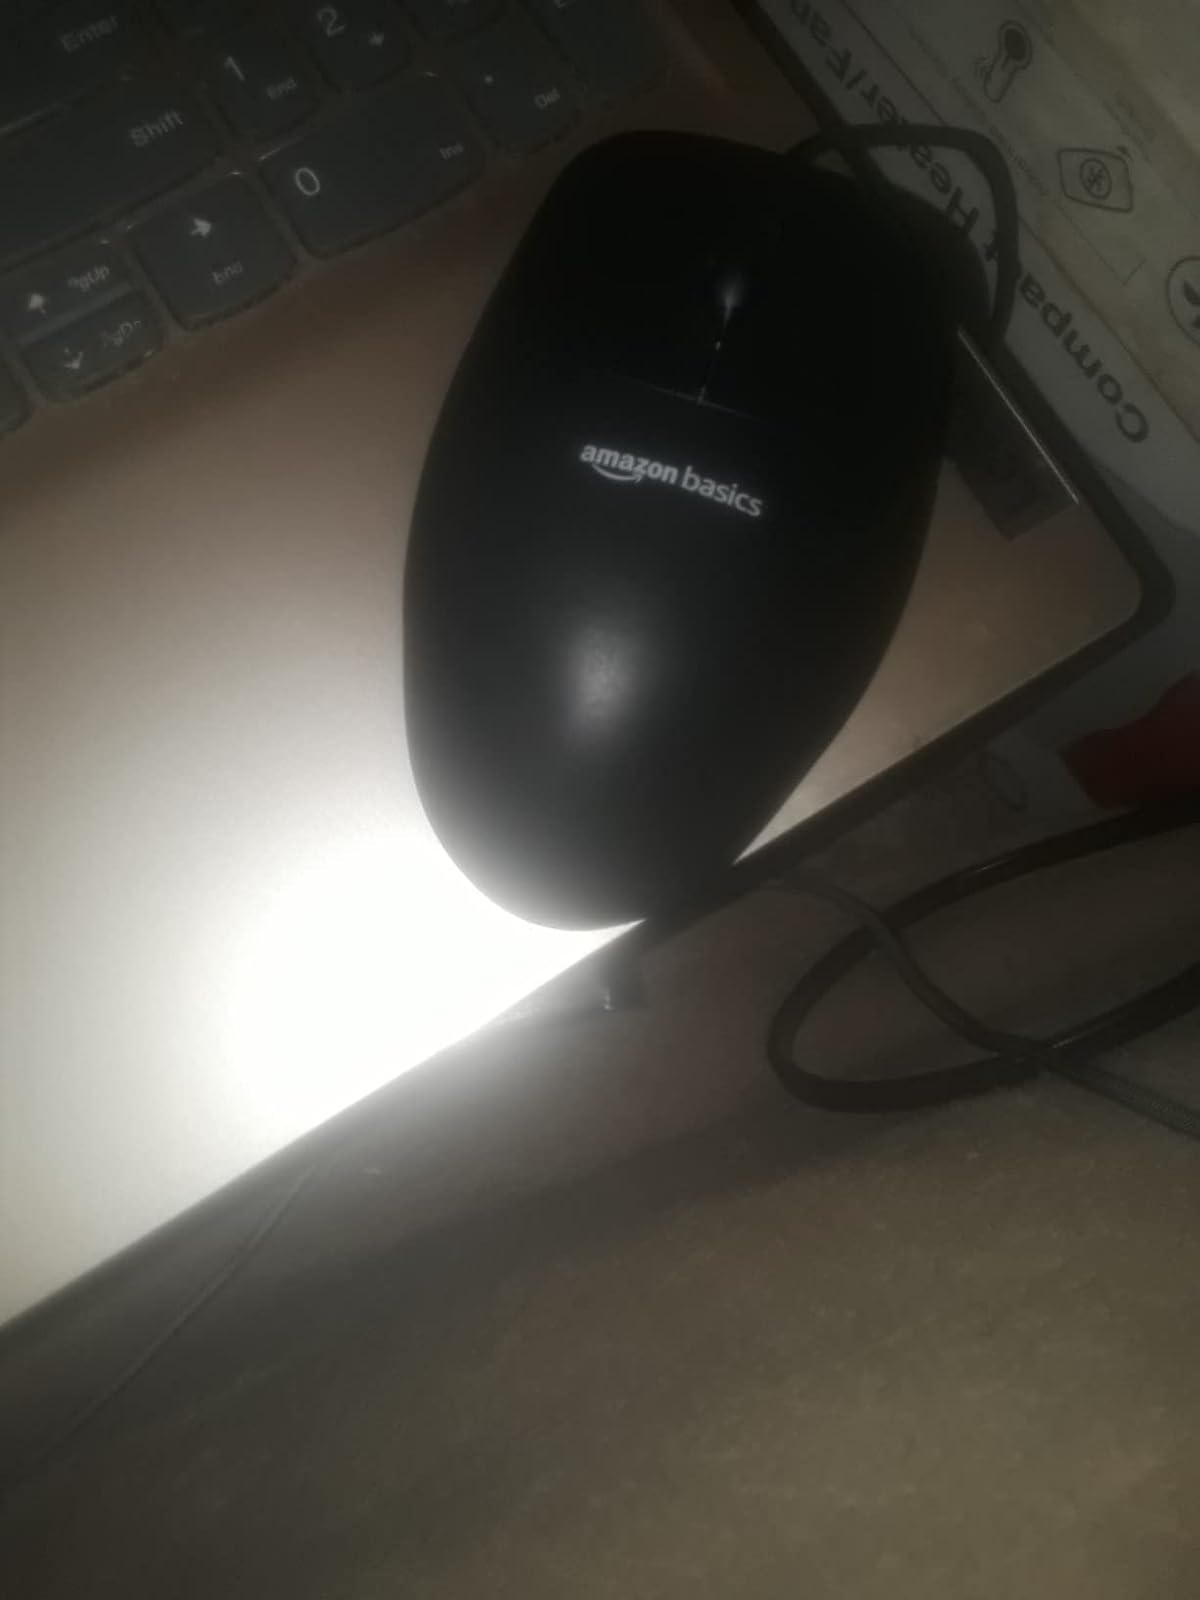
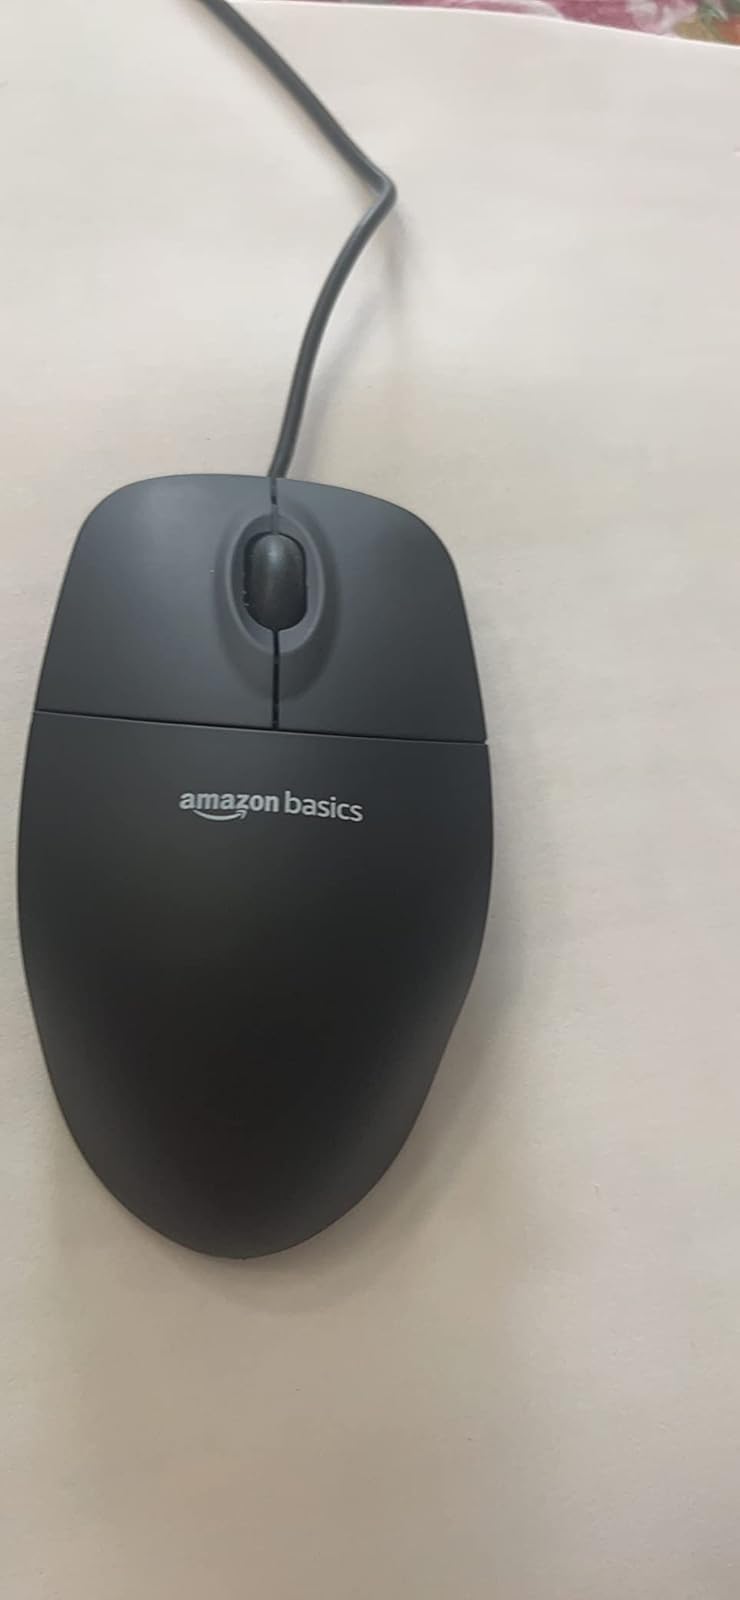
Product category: mouse
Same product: yes